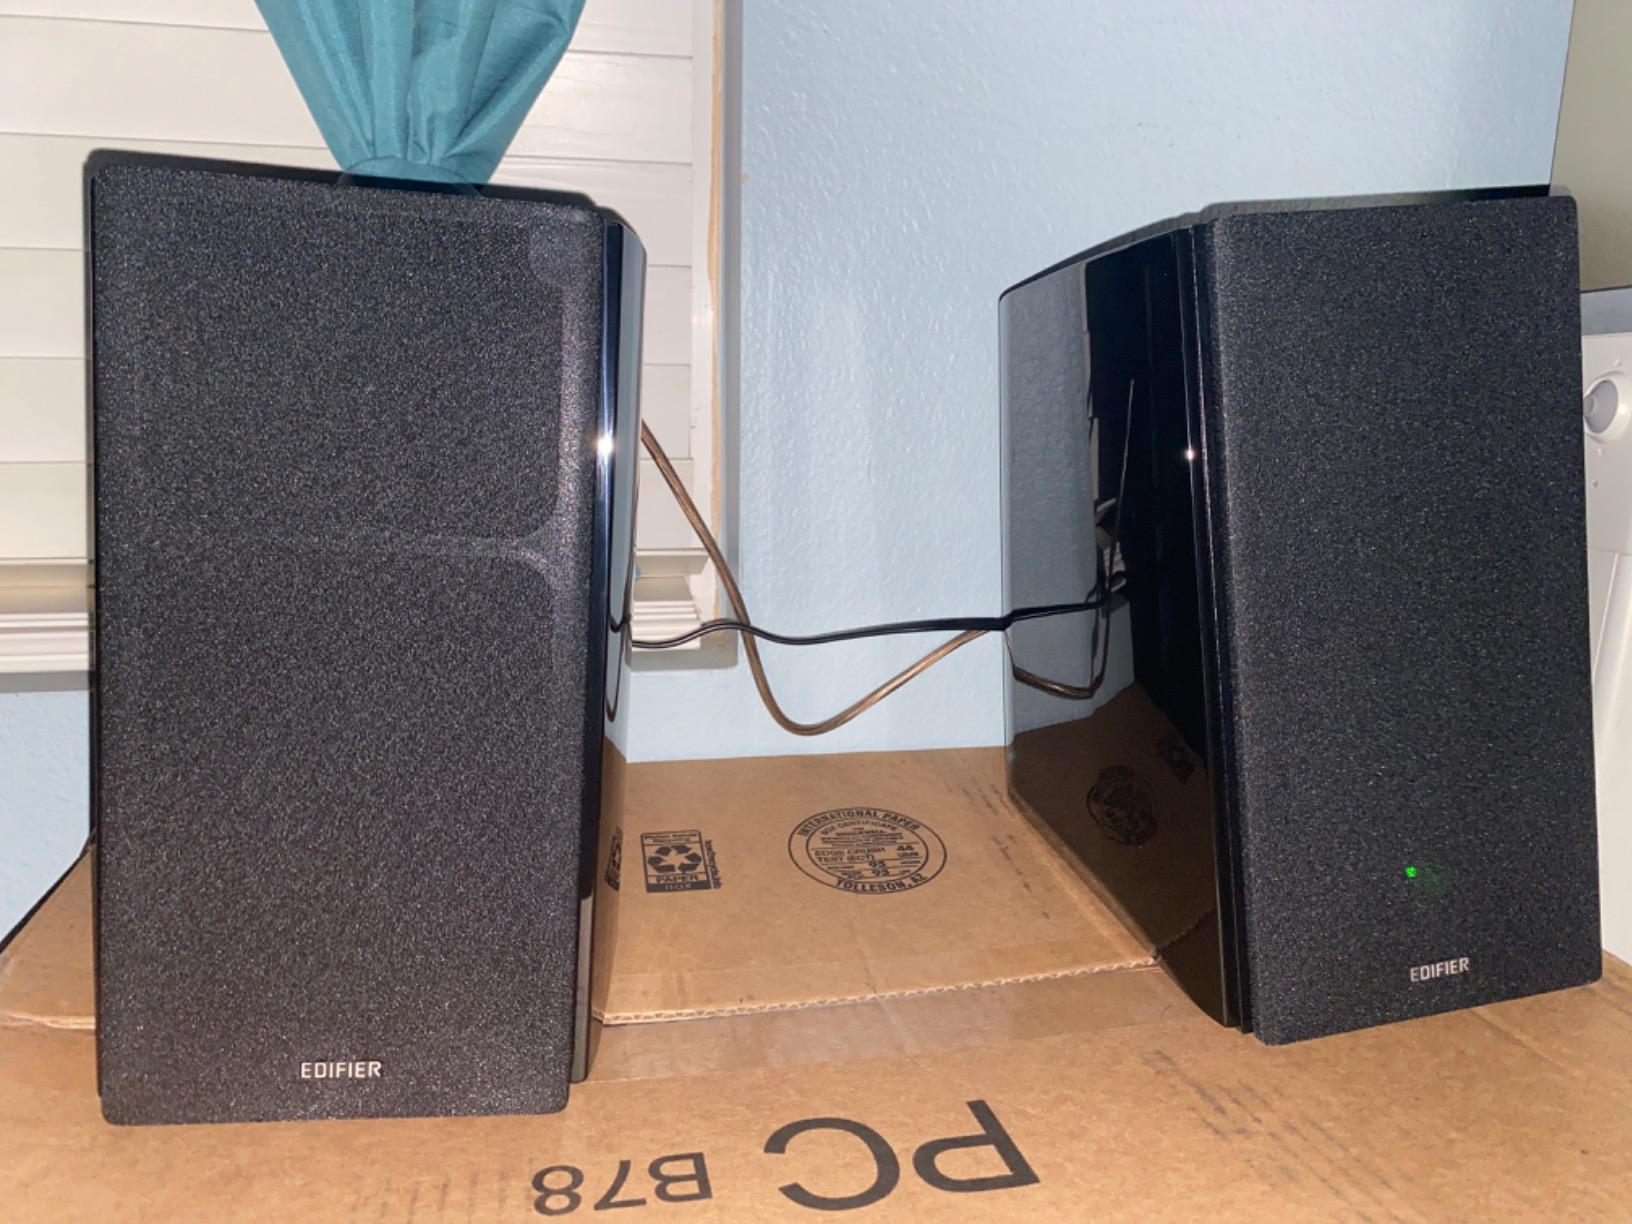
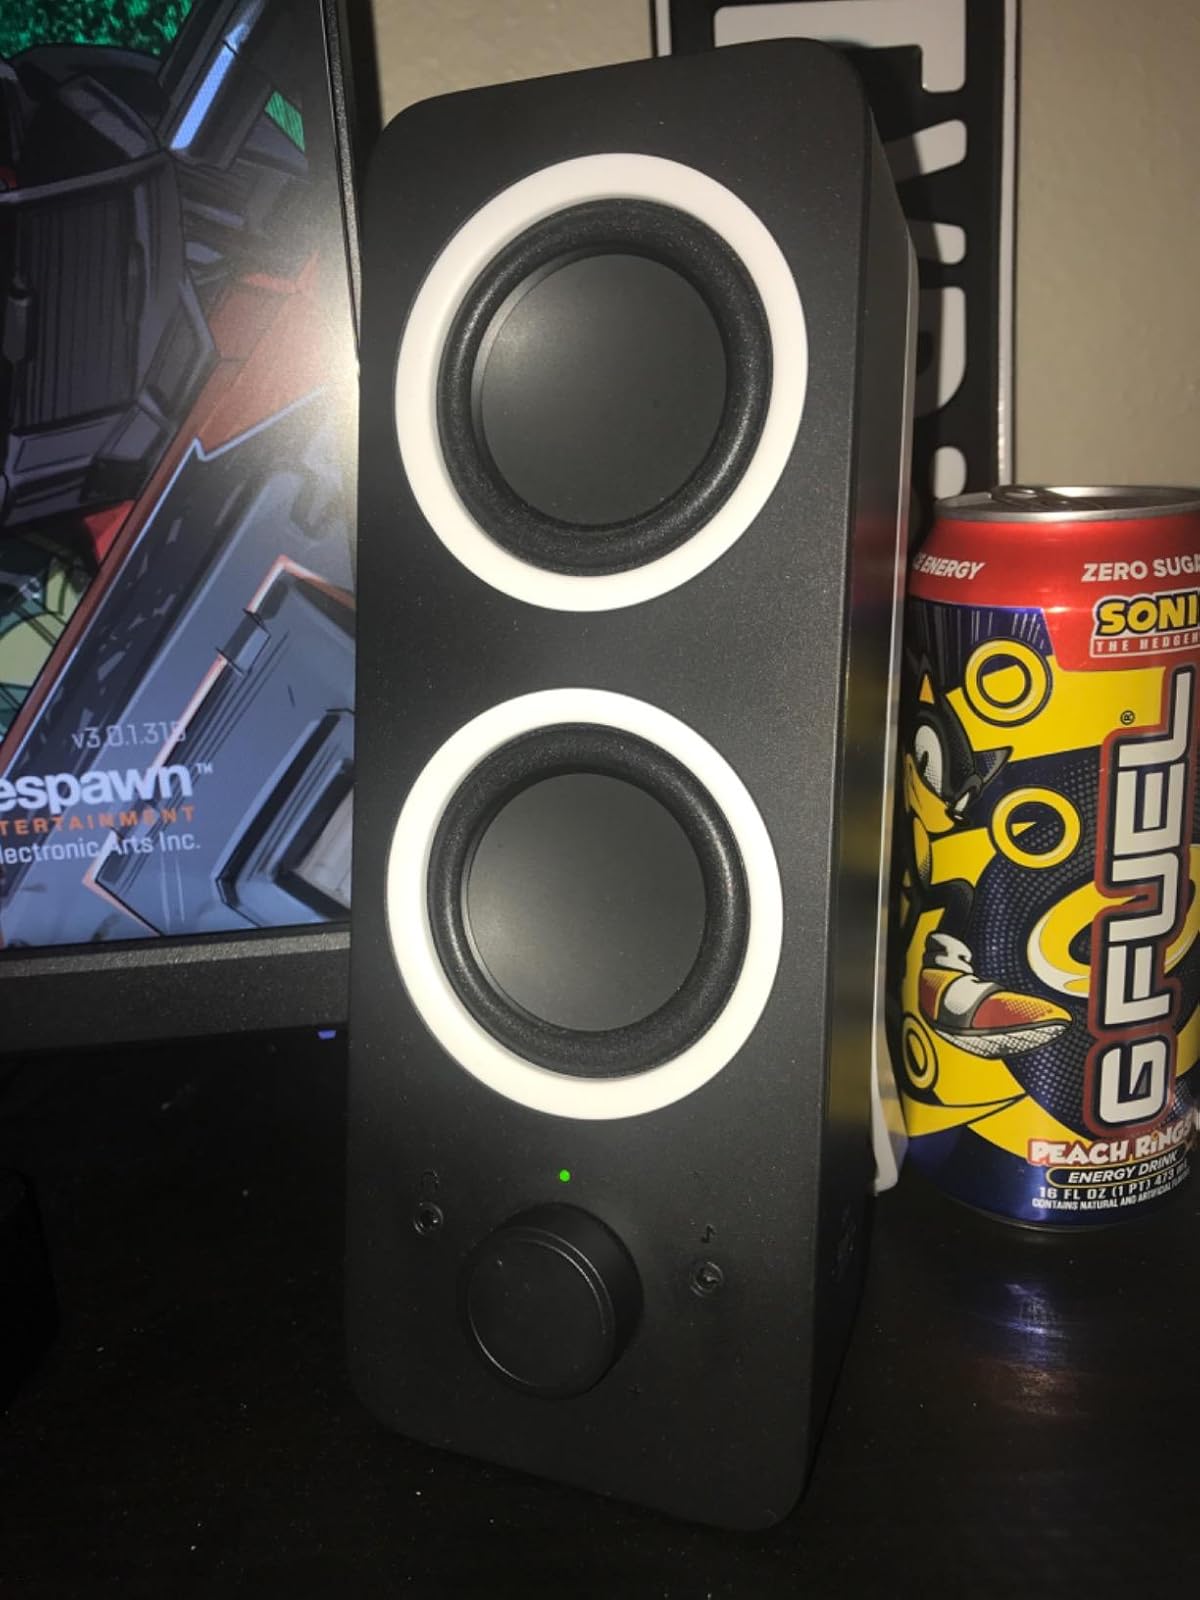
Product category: speaker
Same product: no